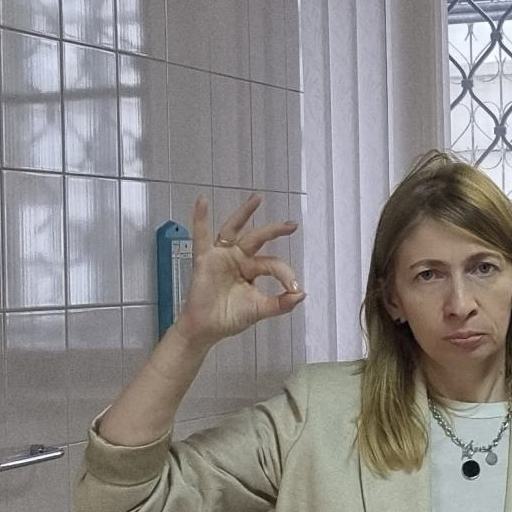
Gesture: ok